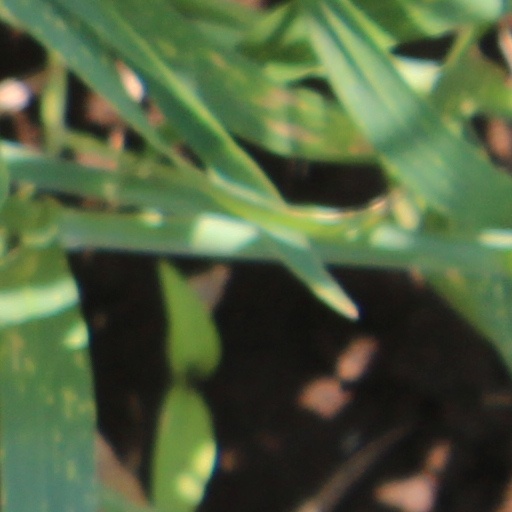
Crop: wheat